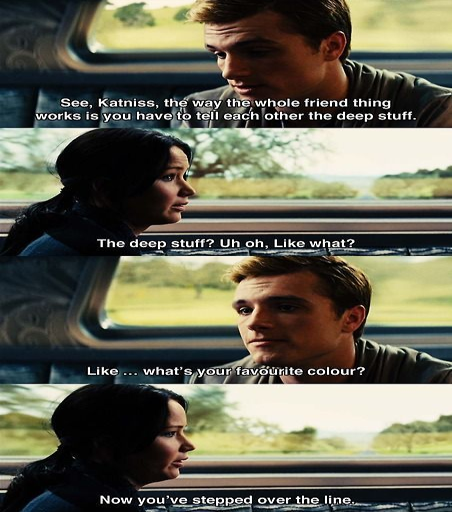
that was seriously my favorite line in the whole movie